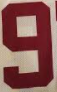
Number: 9